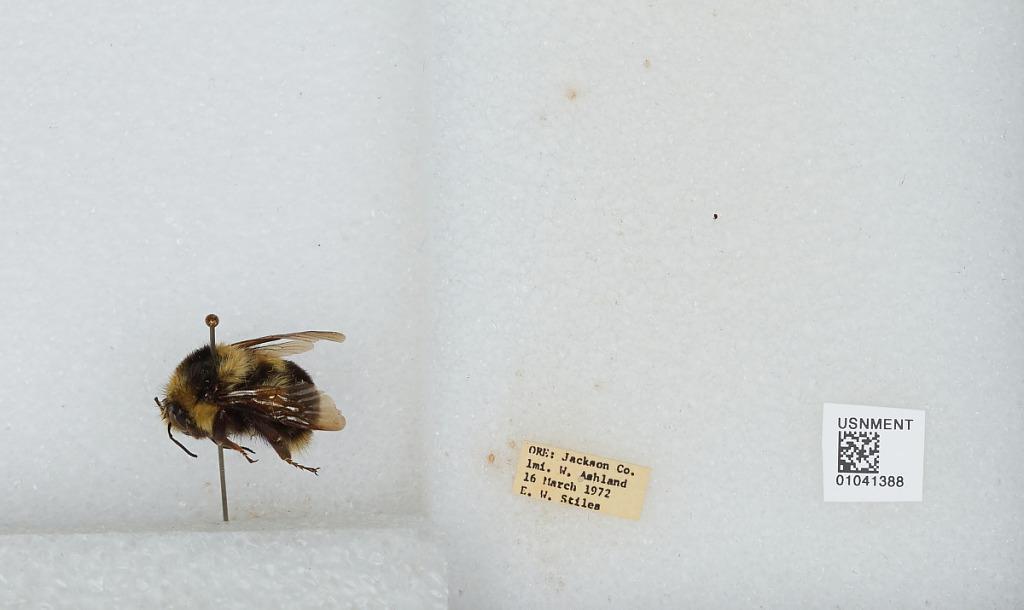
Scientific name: Bombus sp.
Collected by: E. Stiles
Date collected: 1972-3-16
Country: United States
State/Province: Oregon
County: Jackson
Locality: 1 mile West of Ashland
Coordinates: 42.1944, -122.747